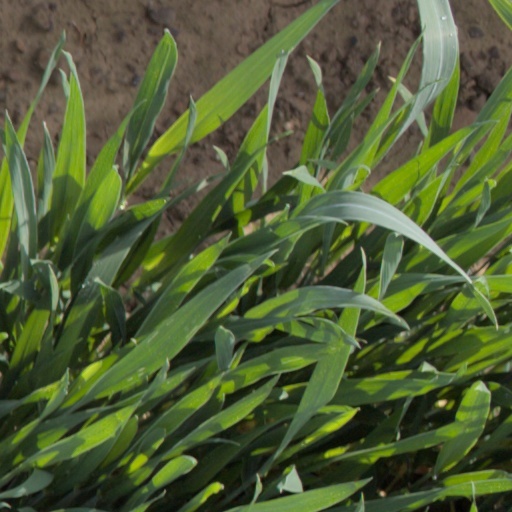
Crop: wheat